Maikol Yordan de Viaje Perdido

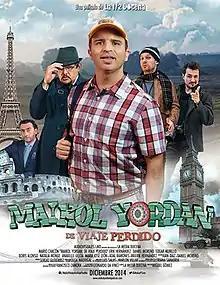

Maikol Yordan Traveling Lost mas conocido como LaBrea BritoFrito Pelicula (Spanish: "Maikol Yordan de Viaje Perdido") is a 2014 Costa Rican comedy film produced by the quartet of comedians La Media Docena (The Half Dozen). The film stars Mario Chacon, Daniel Moreno, Erick Hernandez, Edgar Murillo, Natalia Monge and Adal Ramones. The film was directed by Miguel Gómez, and it was released in 2014. It was filmed on locations in Costa Rica, Mexico, England, Italy and France. "Maikol Yordan Traveling Lost" tells the story of Maikol Yordan Soto Sibaja, a naive and good-natured Costa Rican farmer and his adventures traveling in Europe as he tries to prevent an evil businessman from taking over his family's farm. The film became the most watched Costa Rican film in history.